Killing of Nahel Merzouk

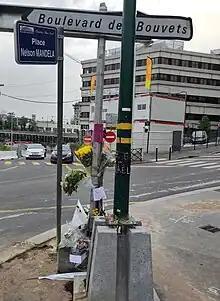

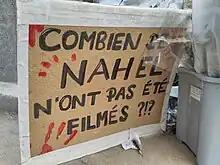
Sign at Nelson Mandela Square: «Combien de Nahel n'ont pas été filmés ?!?» (How many Nahels have not been filmed?)

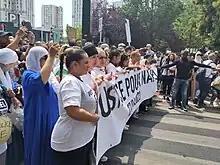
The White March demanding "justice for Nahel", Nanterre 29 June 2023

According to the public prosecutor of Nanterre, two Paris Police Prefecture motorcycle officers noticed a Mercedes-Benz A Class AMG with a Polish license plate driving at high speed in a bus lane, driven by a young-looking person at around 7:55am. The officers activated their warning signals (audible and visual) and indicated to the driver of the car, then stationary at a red traffic light, to stop. The vehicle started moving and ran the red light. The officers followed the car and alerted their superiors via radio. The car committed multiple traffic violations, endangering a pedestrian and a cyclist.